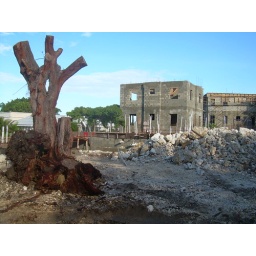
Type 6 units in centre; Type 7 to the right; Type 2 to ground floor level in foreground